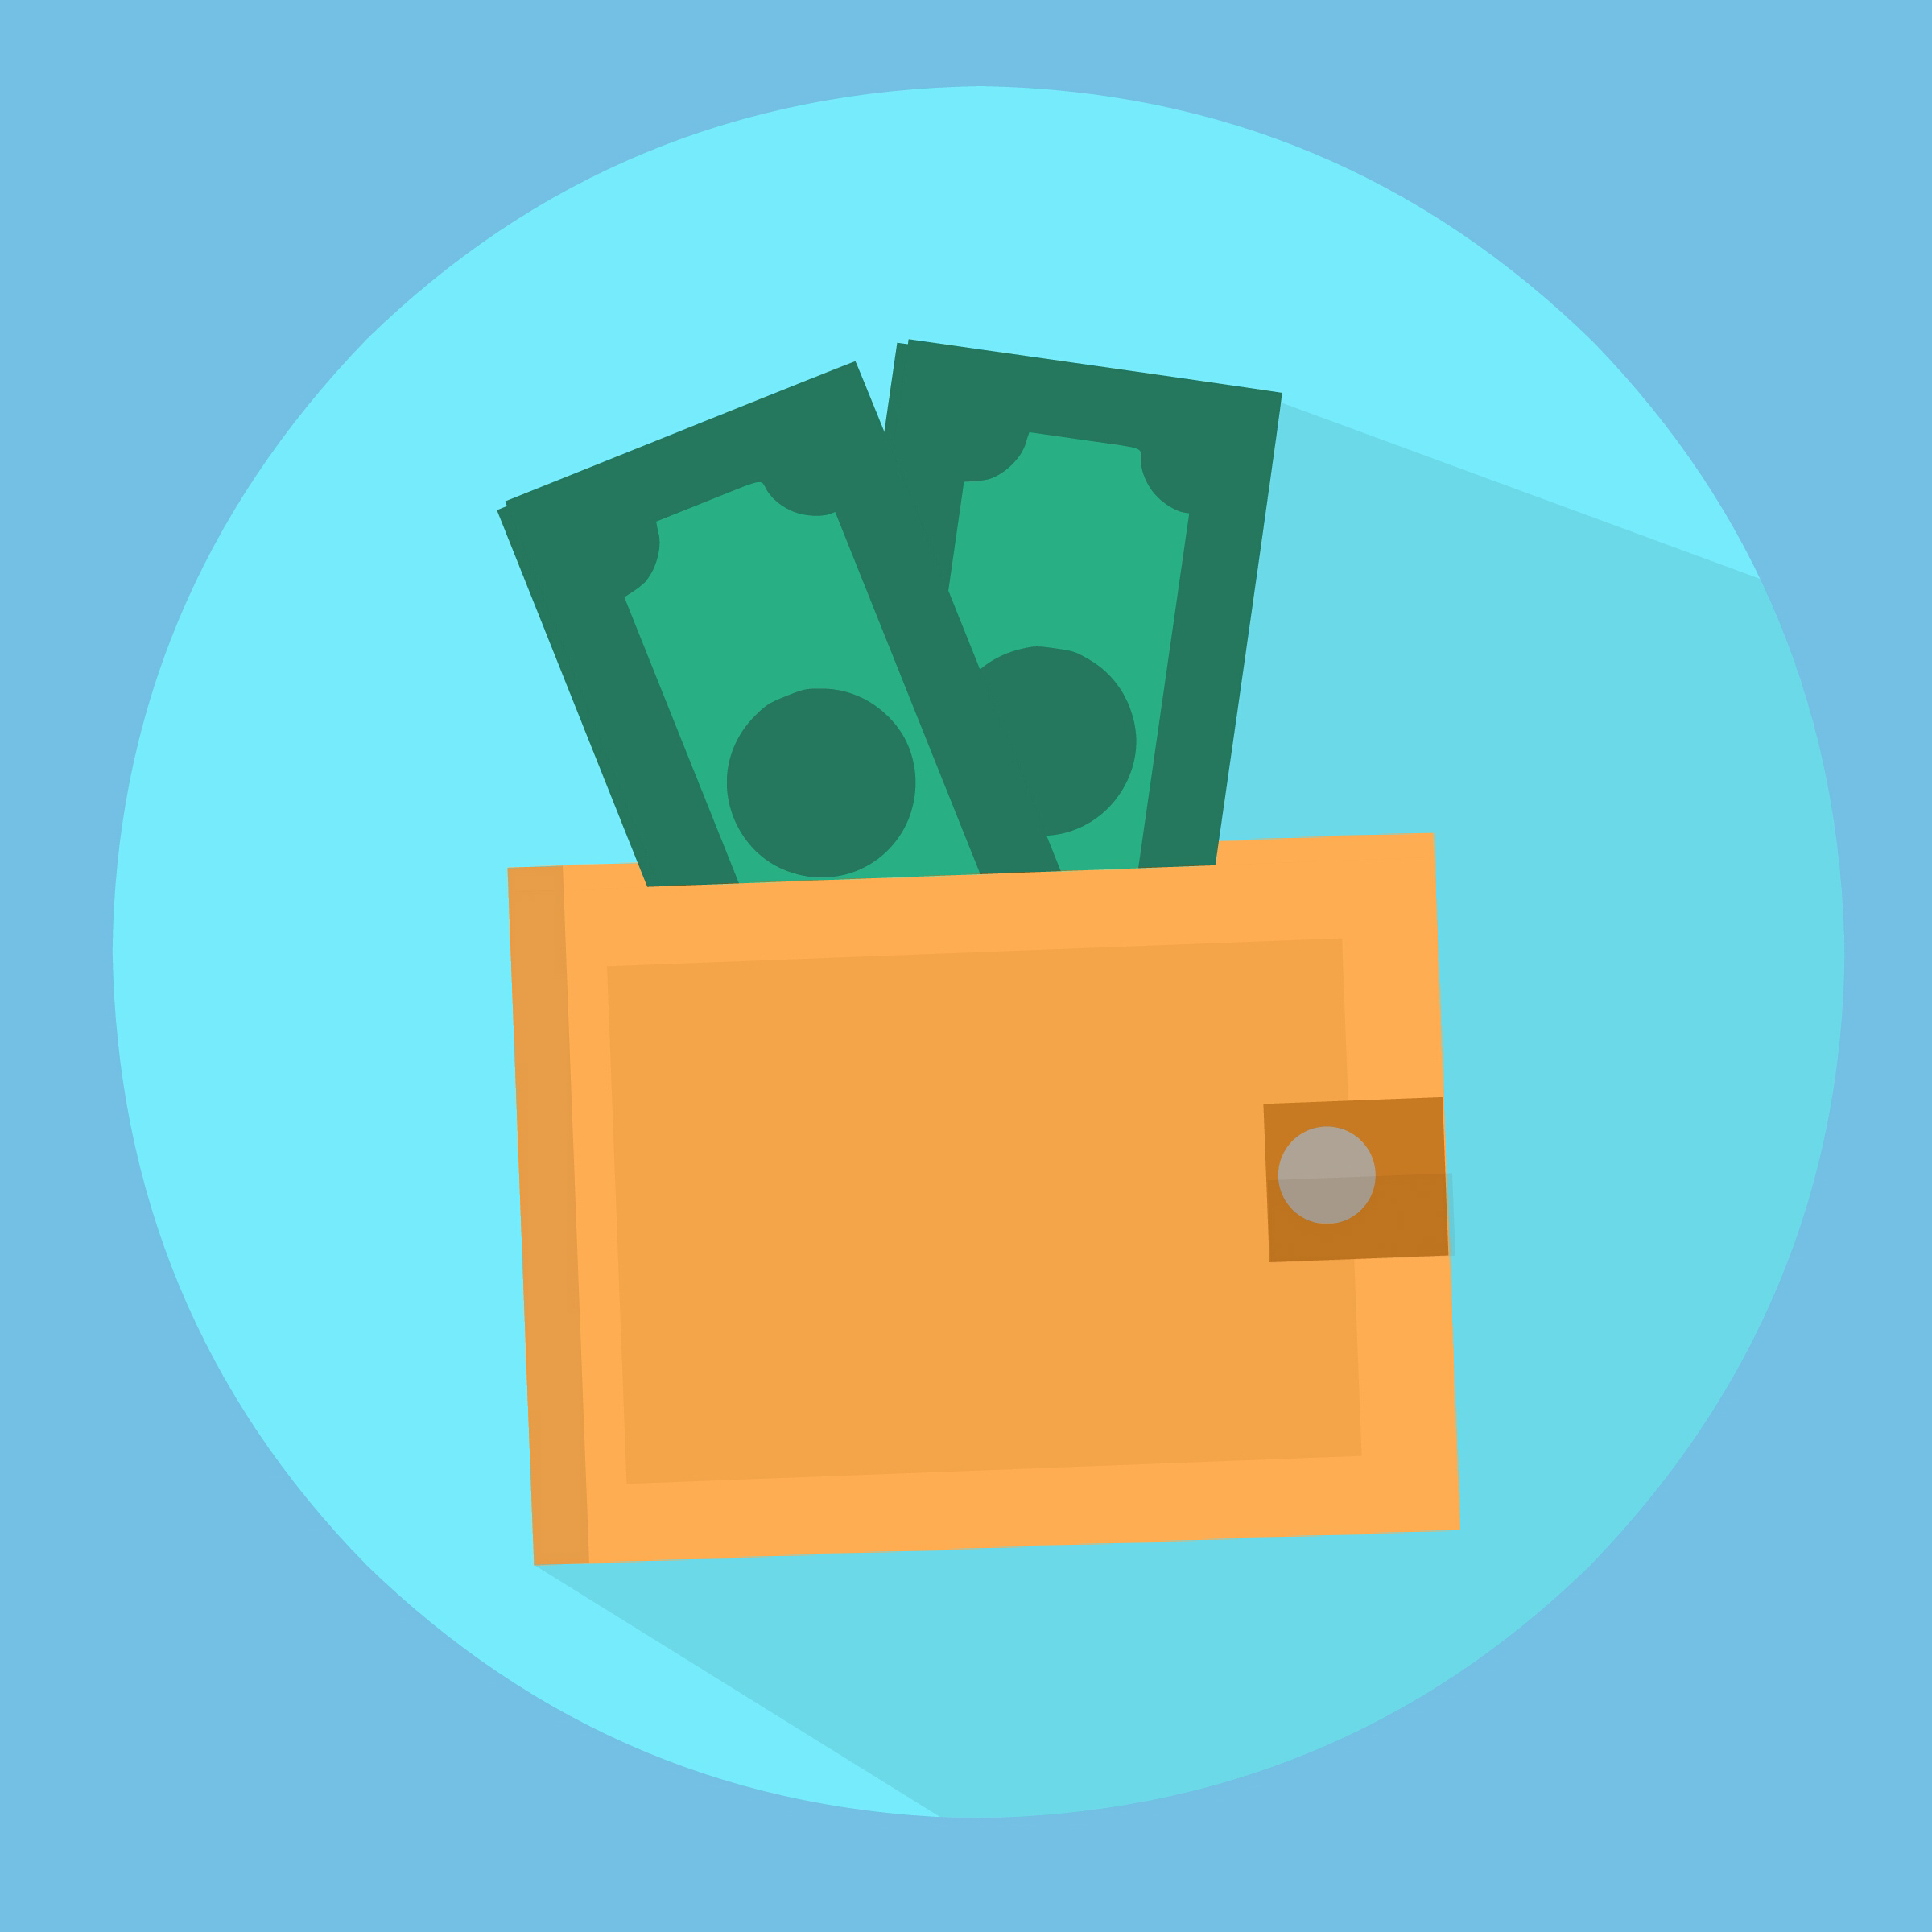
wallet, money, finance, cash, currency, rich, payment, shopping, dollar, icon, wealth, buy object, financial, leather, commerce, salary, brown, banknote, pocket, savings, loan, sale, banking, pictogram, blue, text, product, font, line, angle, graphics, graphic design, illustration, clip art, brand, logo